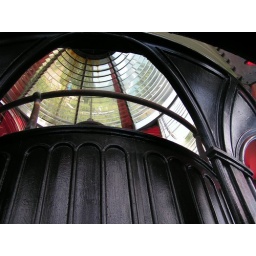
Another unusual aspect of this lighthouse is the red glass in the lens. It flashed both red and white.